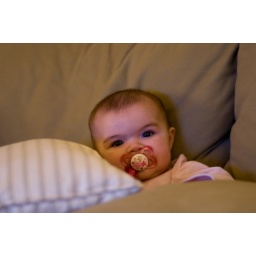
sitting in the couch